Baptists

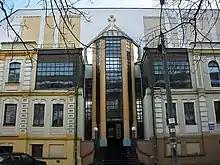
The "House of Gospel" in Kyiv, the central church of the AUС EСB.

The first Baptist church in Hamburg, known as the Union of Evangelical Free Churches in Germany, was founded by the German missionary Johann Gerhard Oncken in 1834. Founded in 1849, the Union of United Congregations of Baptized Christians in Germany and Denmark merged in 1942 with the Union of Free Church Christians, which originated in the Brethren movement, and thereby took its present name. According to a census published by the association in 2023, it claimed 786 churches and 75,767 members.